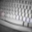
Label: keyboard